USS Fitzgerald

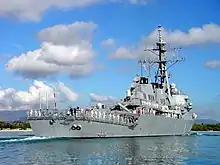
USS "Fitzgerald" pulls into port at Pearl Harbor, Hawaii, in March 2003

In early April 2004, Navy officials announced plans to deploy "Fitzgerald," 14 other destroyers, and three cruisers to counter ballistic missile threats worldwide. The next month, she took part in a personnel exchange known as "Super Swap", taking aboard 141 sailors from the destroyer and transferring 95 to join the soon-to-be-decommissioned ship's decommissioning unit. "Fitzgerald" sailed to Yokosuka Naval Base in Yokosuka, Japan, arriving on 30 September 2004, and joining the U.S. 7th Fleet's Destroyer Squadron 15.